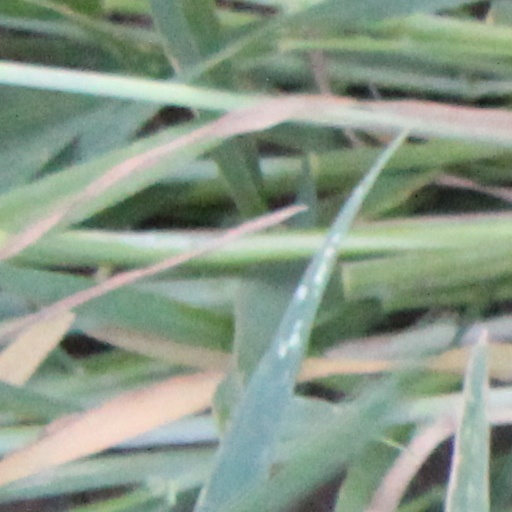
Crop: wheat